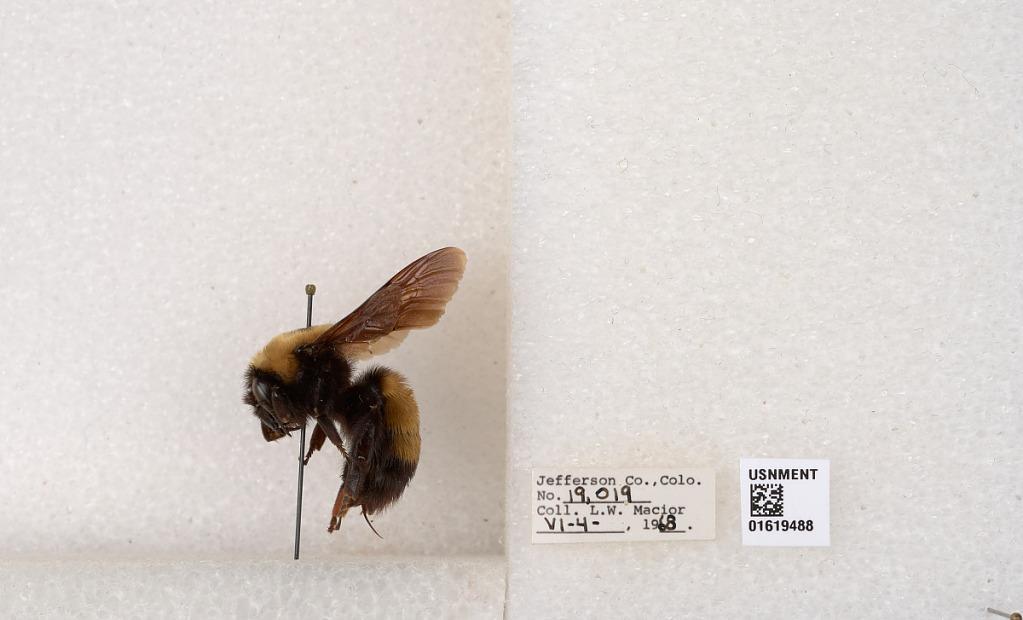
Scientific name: Bombus (Bombus) nevadensis Cresson